Mornington Crescent

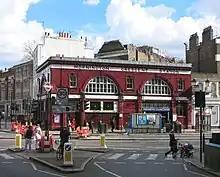
Mornington Crescent tube station seen from the street.

The former communal gardens of the crescent are now occupied by a large Art Deco building, known as the Carreras Building. Originally built as a tobacco factory in 1926–28 by the Carreras Tobacco Company, it is a striking example of early 20th Century Egyptian Revival architecture and a distinctive local landmark, not least because of the large bronze statues of the Egyptian cat god Bastet which adorn the front. In the 1990s the building was restored and converted into an office building and renamed Greater London House.